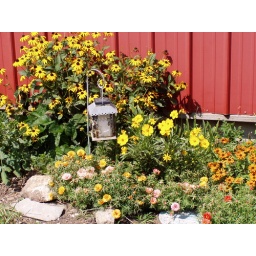
Flower bed by pole barn